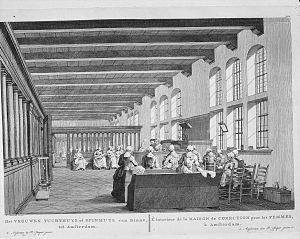
Le Spinhuis était une institution de correction et de travail fondée à Amsterdam en 1596. Elle était destinée aux femmes marginales, prostituées ou pauvres. Les pensionnaires étaient astreintes à un travail de filage et s'exposaient à des châtiments corporels en cas de refus. Le Spinhuis, qui possédait un équivalent masculin, le Rasphuis, peut être situé dans le contexte de la politique du « grand renfermement » décrite par Michel Foucault.